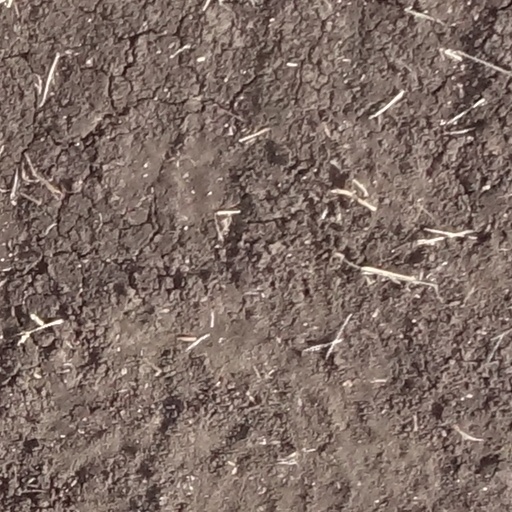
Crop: sorghum